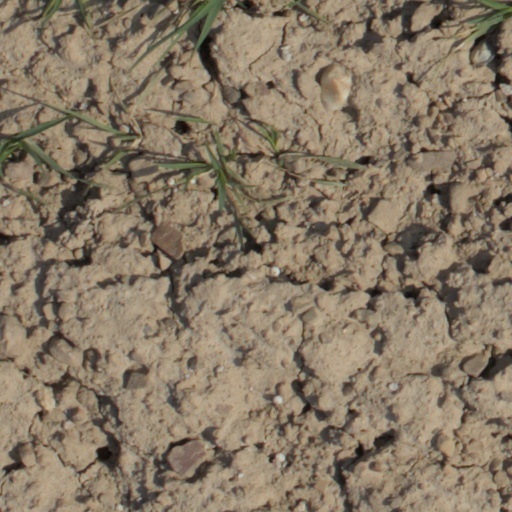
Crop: wheat